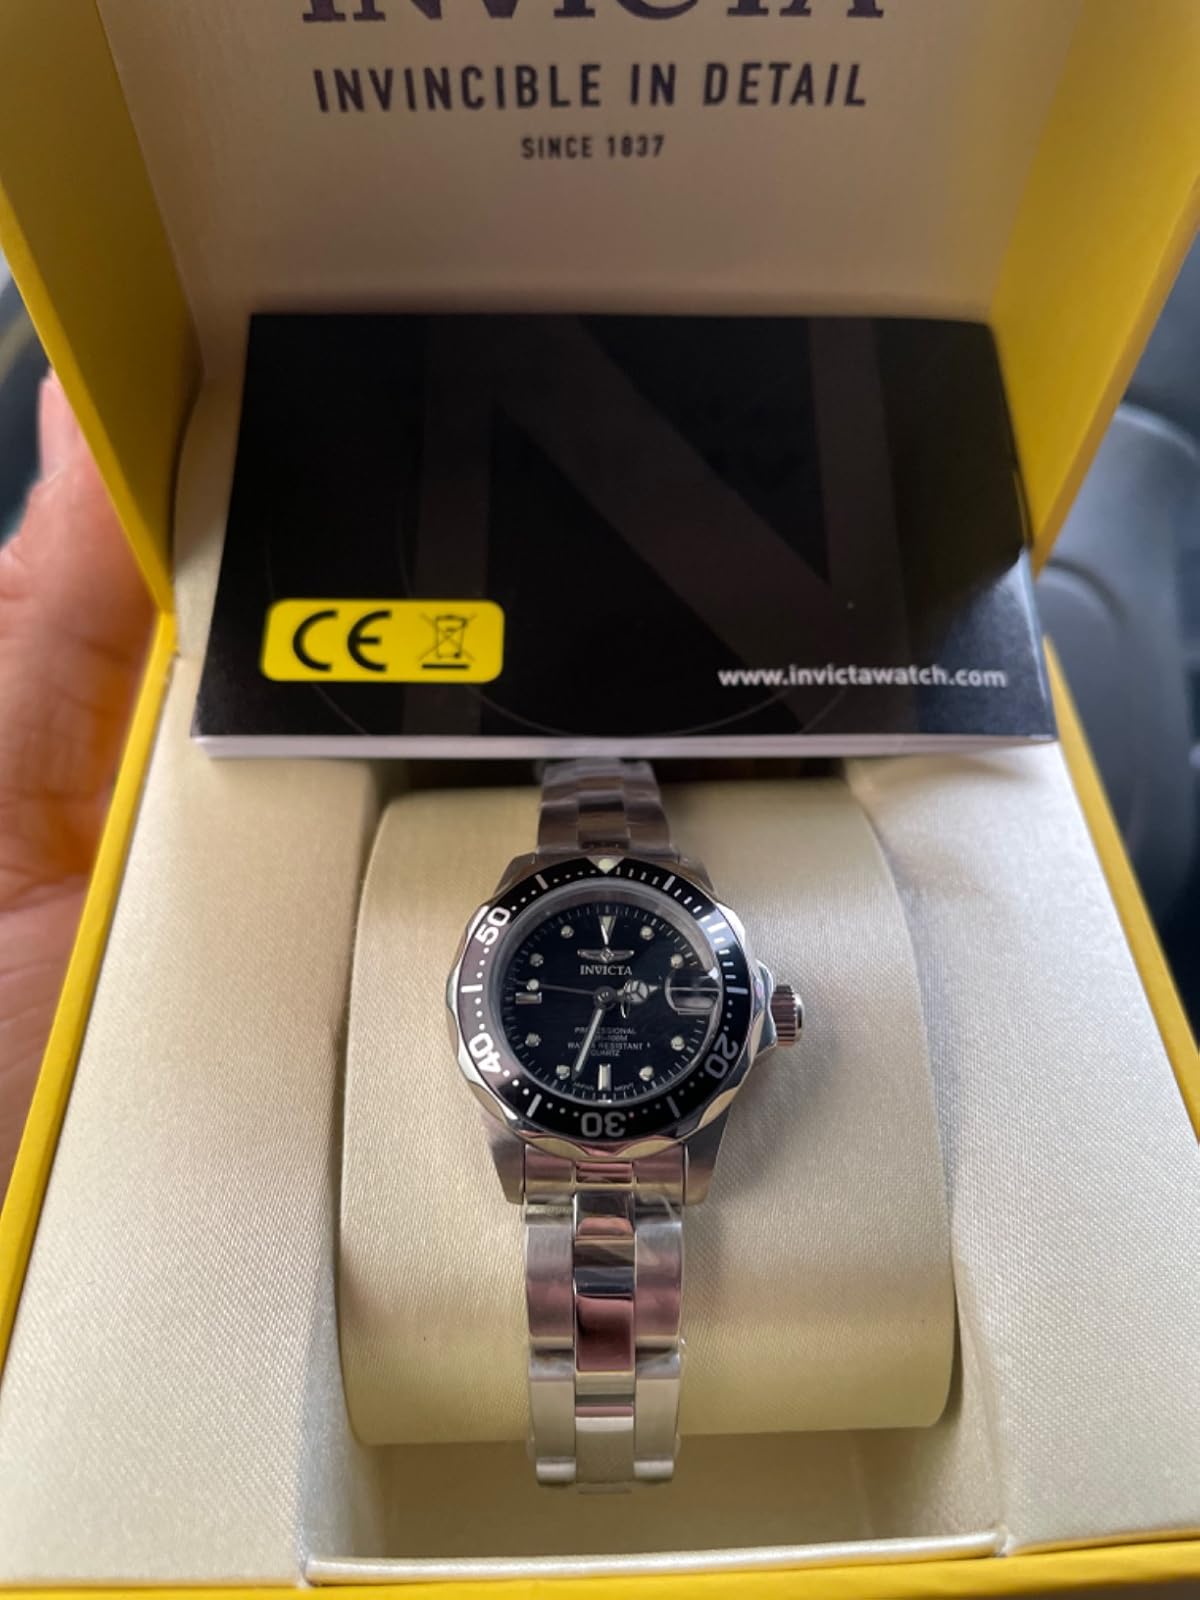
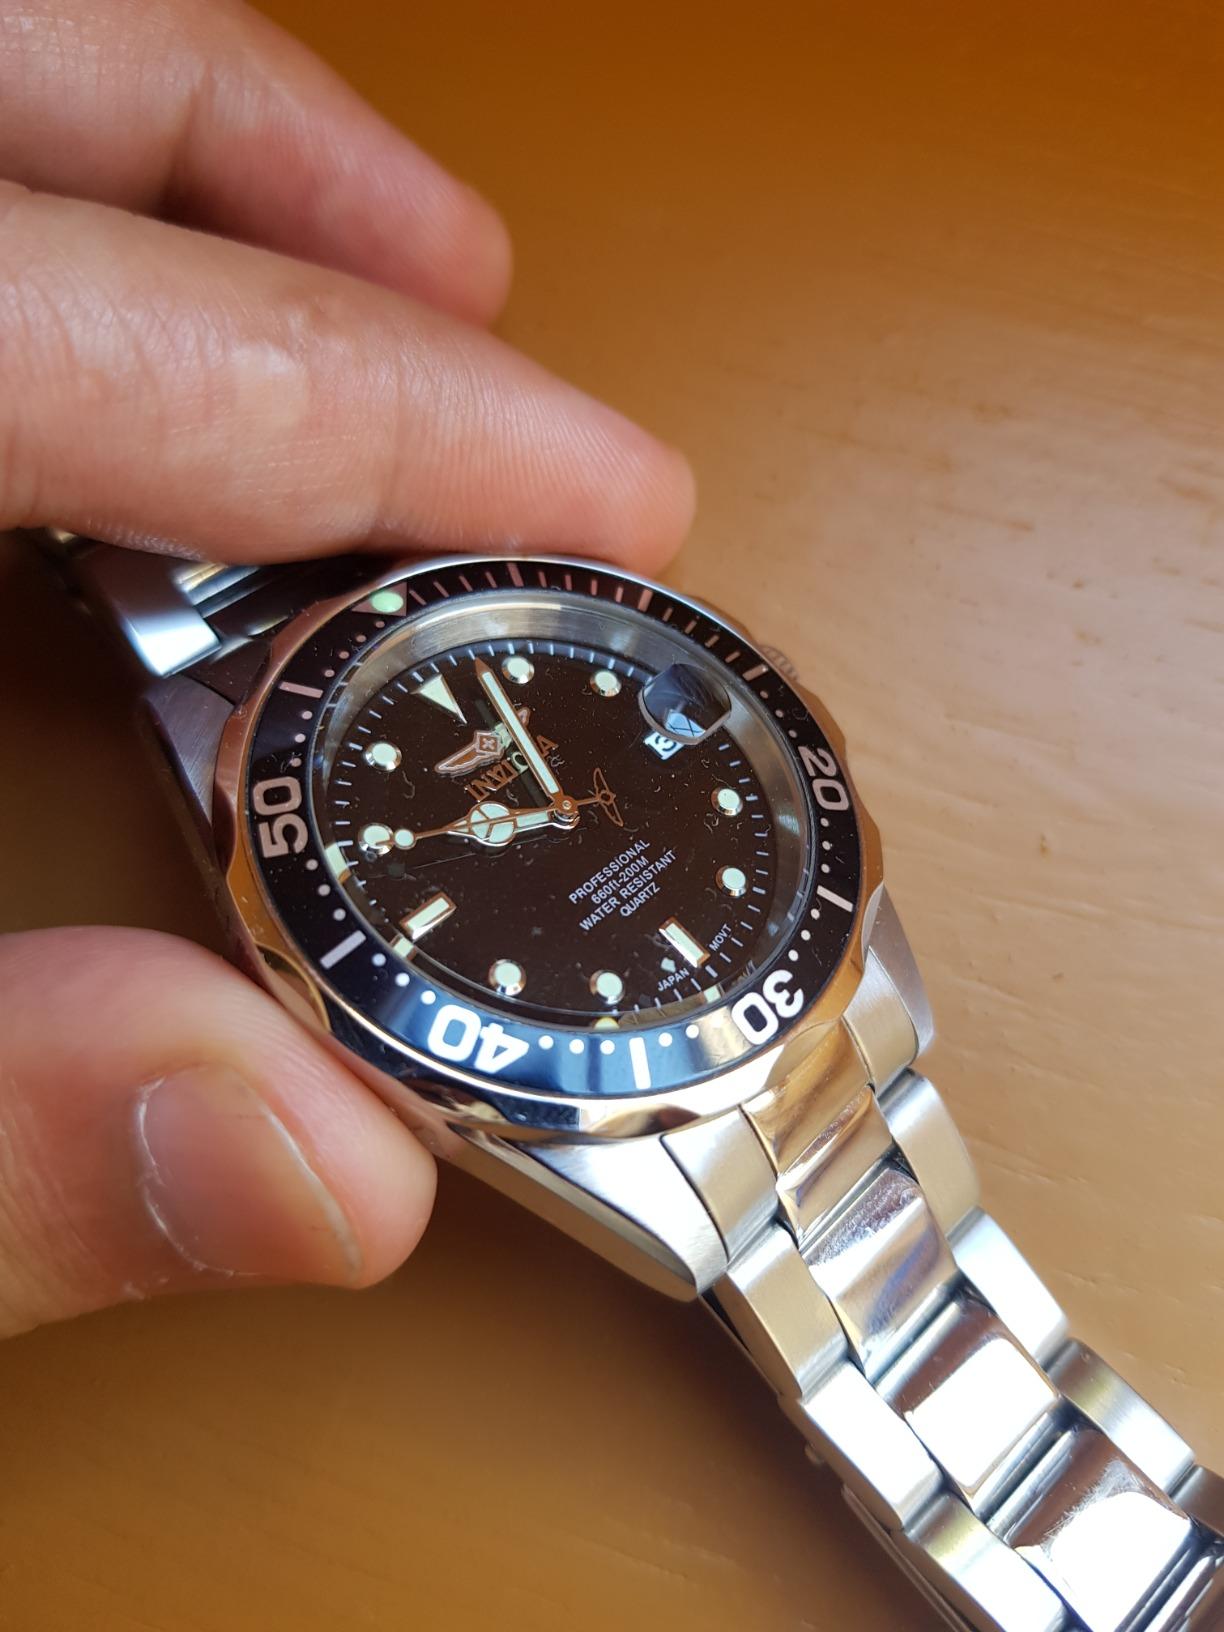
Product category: accessories_watch
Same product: yes